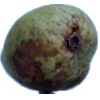
Label: pear_stone